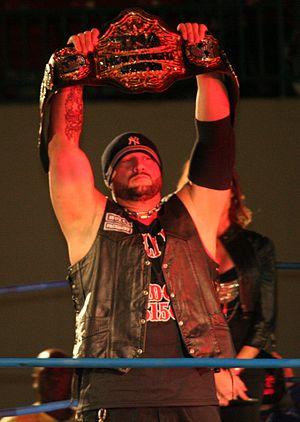
Aces & Eights était un clan de catcheurs heel appartenant à la Total Nonstop Action Wrestling, une fédération de catch américaine. Formé en juin 2012 et dissous en novembre 2013, ils ont incarné un groupe de biker hors-la-loi, interférant lors des matchs. Profitant de leur supériorité numérique, ils n'hésitent pas à attaquer violemment toute personne sur leur chemin ; usant de menace et d'intimidation pour parvenir à leurs fins, ils obtiennent des matchs de gala ou des rencontres à enjeux. Leur premier match officiel s'est déroulé lors de Bound for Glory 14 octobre 2012 face à Bully Ray & Sting. Lors de ce match, la stipulation était que si les Aces & Eights perdaient, ils devaient quitter la TNA définitivement et si les Aces & Eights gagnaient, alors ils seraient intégrés au roster TNA. Les membres du groupe portaient des masques pour cacher leurs identités. Tous les membres du groupe ont été révélés en mars 2013. Le clan fut à l'origine composé de Bully Ray, D-Lo Brown, Devon, Mr. Anderson, DOC, Garett Bischoff, Knux, Wes Brisco et Tazz.
Mark LoMonaco est un catcheur américain.
Cet article est une liste des Impact ! World Champions. Le Impact ! World Championship est un championnat mondial de catch. Il est actuellement utilisé à la Impact ! Wrestling. Créé en 2007, il remplace le NWA World Heavyweight Championship qui occupait la fonction de championnat du monde avant que la fédération devienne indépendante de la National Wrestling Alliance.